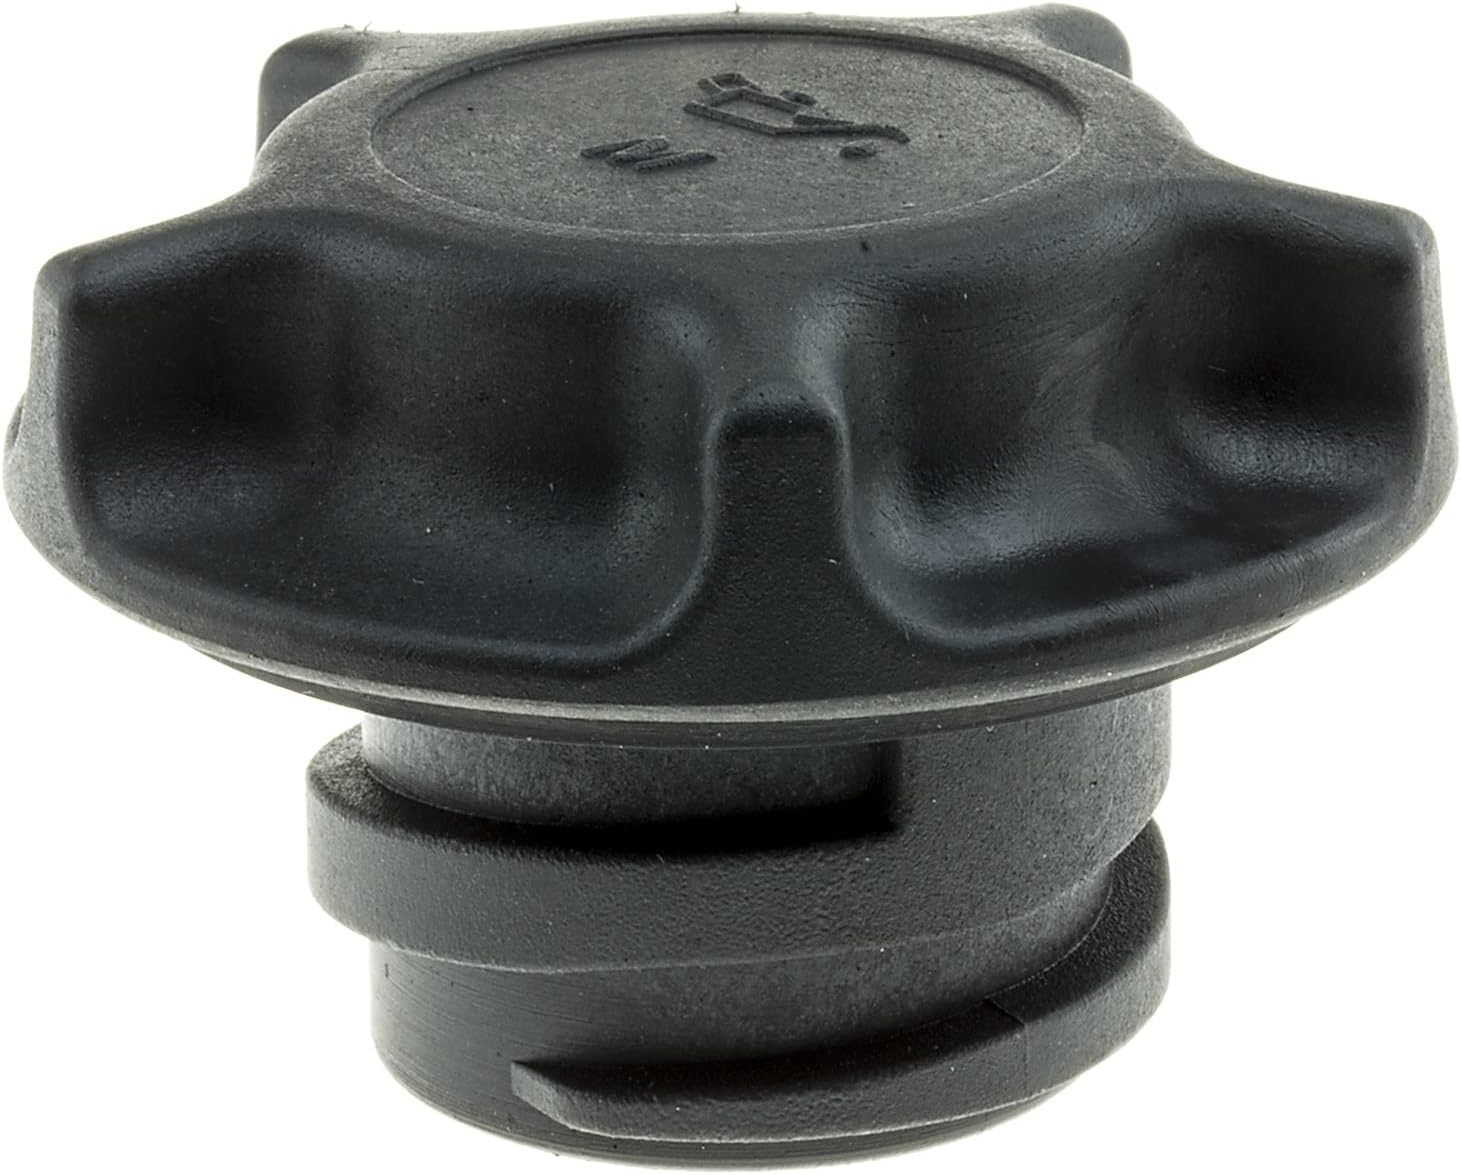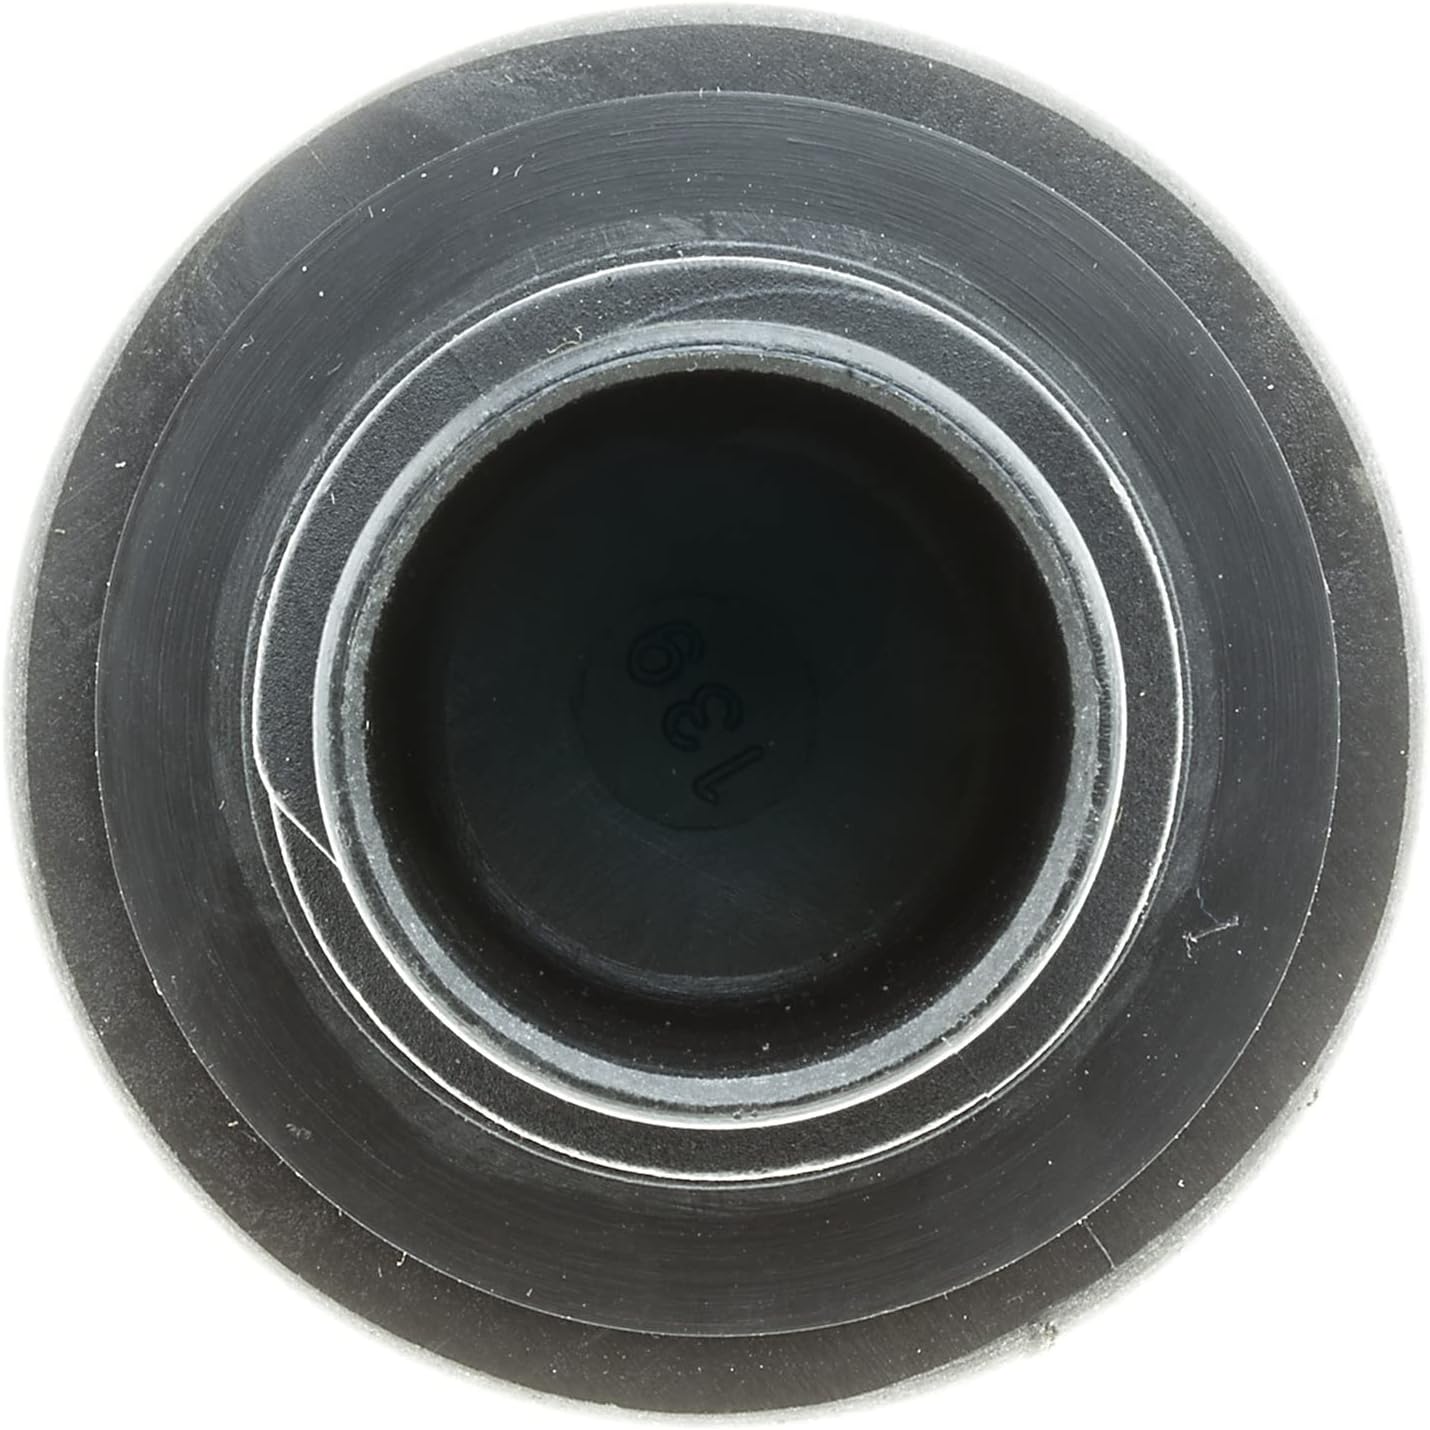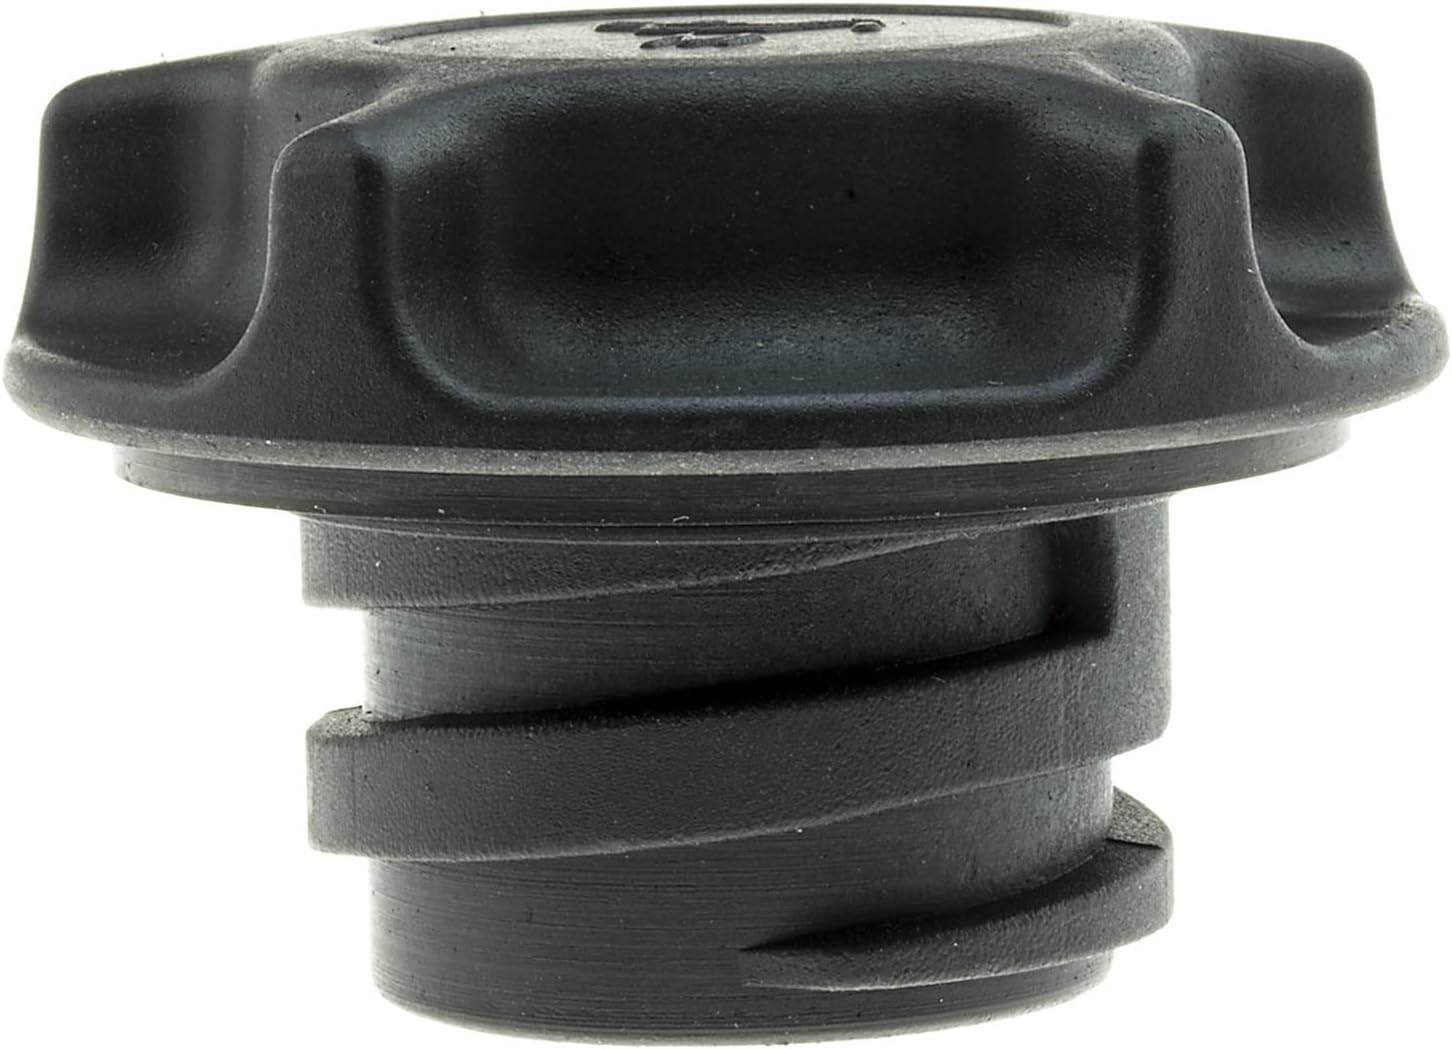
Stant 10137 Oil Filler Cap
Category: Automotive
(2001-02) Kia Rio (1.5L),(2003-05) Kia Rio (1.6L),
Features: Filler caps of all types to both the original equipment market and the automotive aftermarket | Designed to fit and function as the OE cap | Made from premium materials | Heavy duty construction | Replaces the factory filler cap